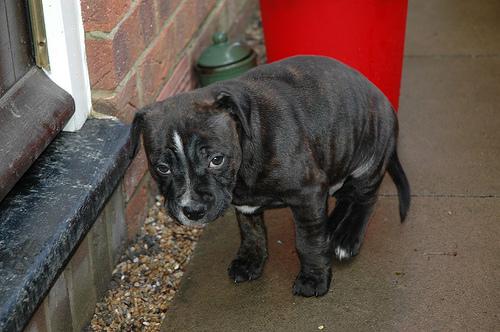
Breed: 203-n000015-Staffordshire_bullterrier